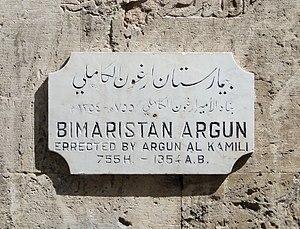
Plaque du Bimaristan Argoun, Alep, Syrie